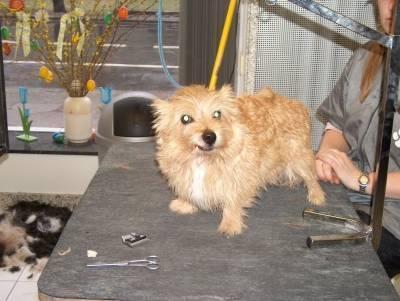
Norwich_terrier